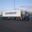
Label: truck